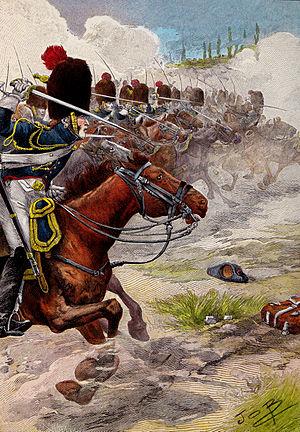
Charge des grenadiers à cheval de la Garde consulaire à la bataille de Marengo (14 juin 1800).
Les grenadiers à cheval de la Garde impériale sont un régiment de cavalerie lourde de la Garde impériale française, en service sous le Premier Empire. Ayant déjà fait partie de la Garde du Directoire et de la Garde consulaire, les grenadiers à cheval deviennent le plus ancien régiment de cavalerie de la Garde impériale lorsque celle-ci est créée en 1804. Leur effectif théorique maximal est alors de plus de 1 100 officiers et hommes de troupe, commandés par un général de division ou par un général de brigade expérimenté.